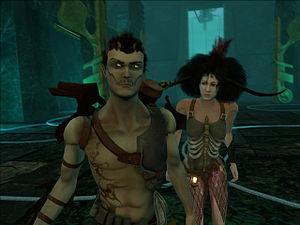
Zeno Clash est un jeu vidéo développé par le studio chilien ACE Team sorti en 2009 sur PC. Il a ensuite été adapté sur Xbox Live Arcade sous le nom de Zeno Clash: Ultimate Edition.